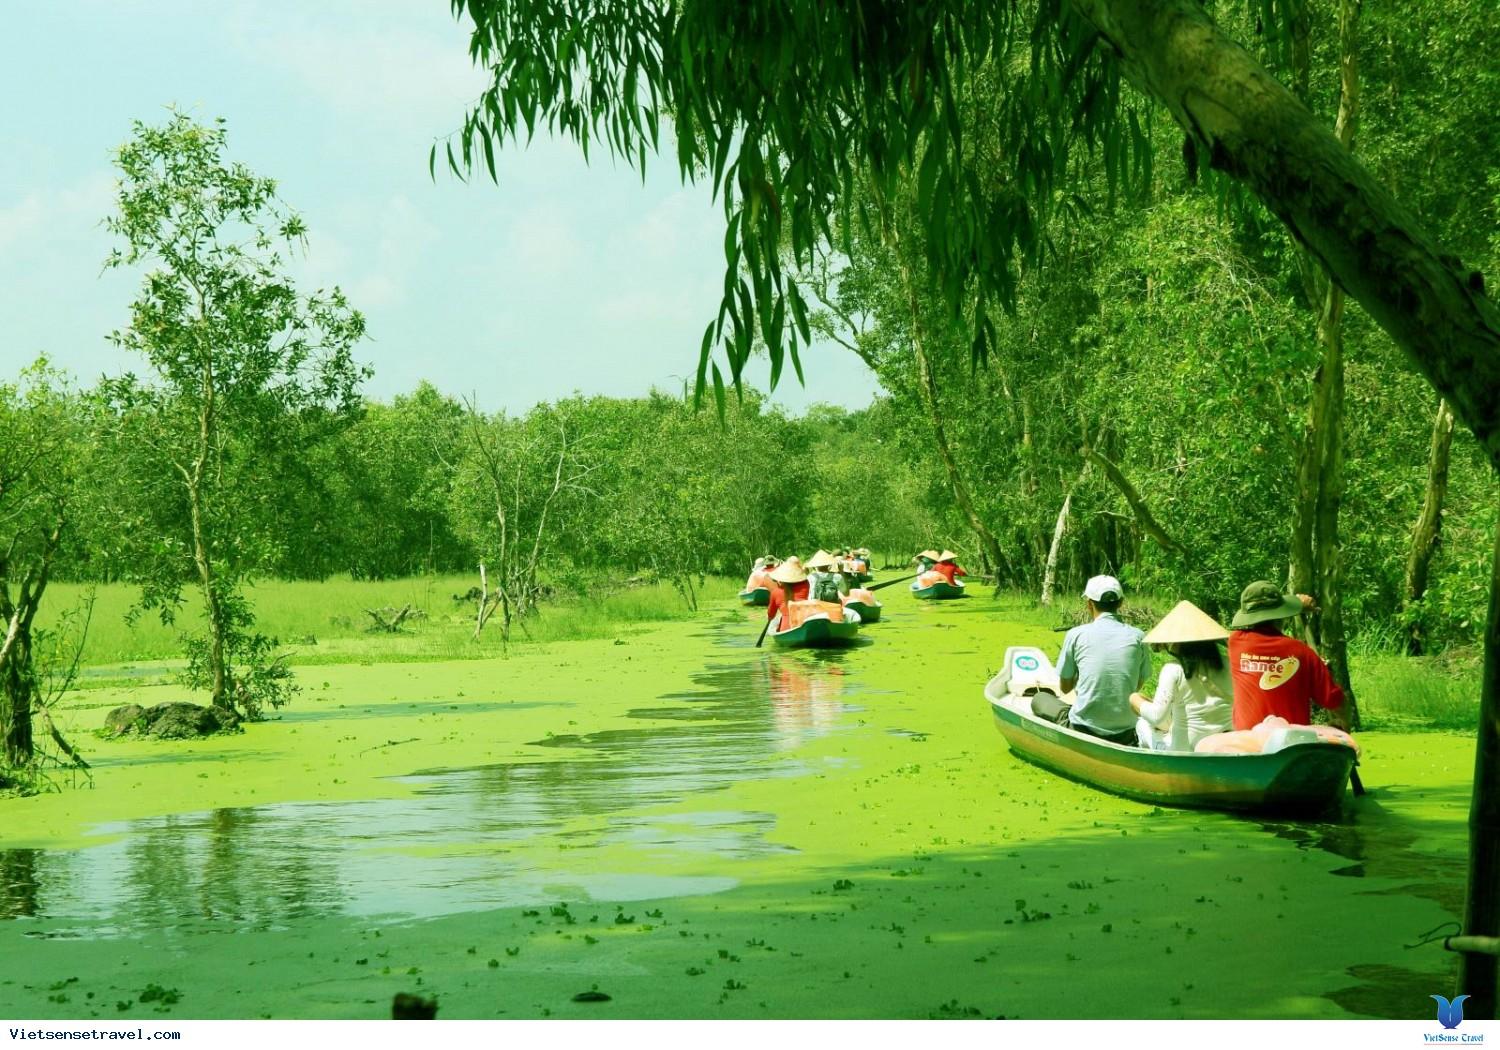
có những chiếc ghe đang di chuyển ở trên mặt nước